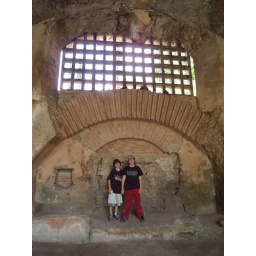
One huge kitchen stove back in the day